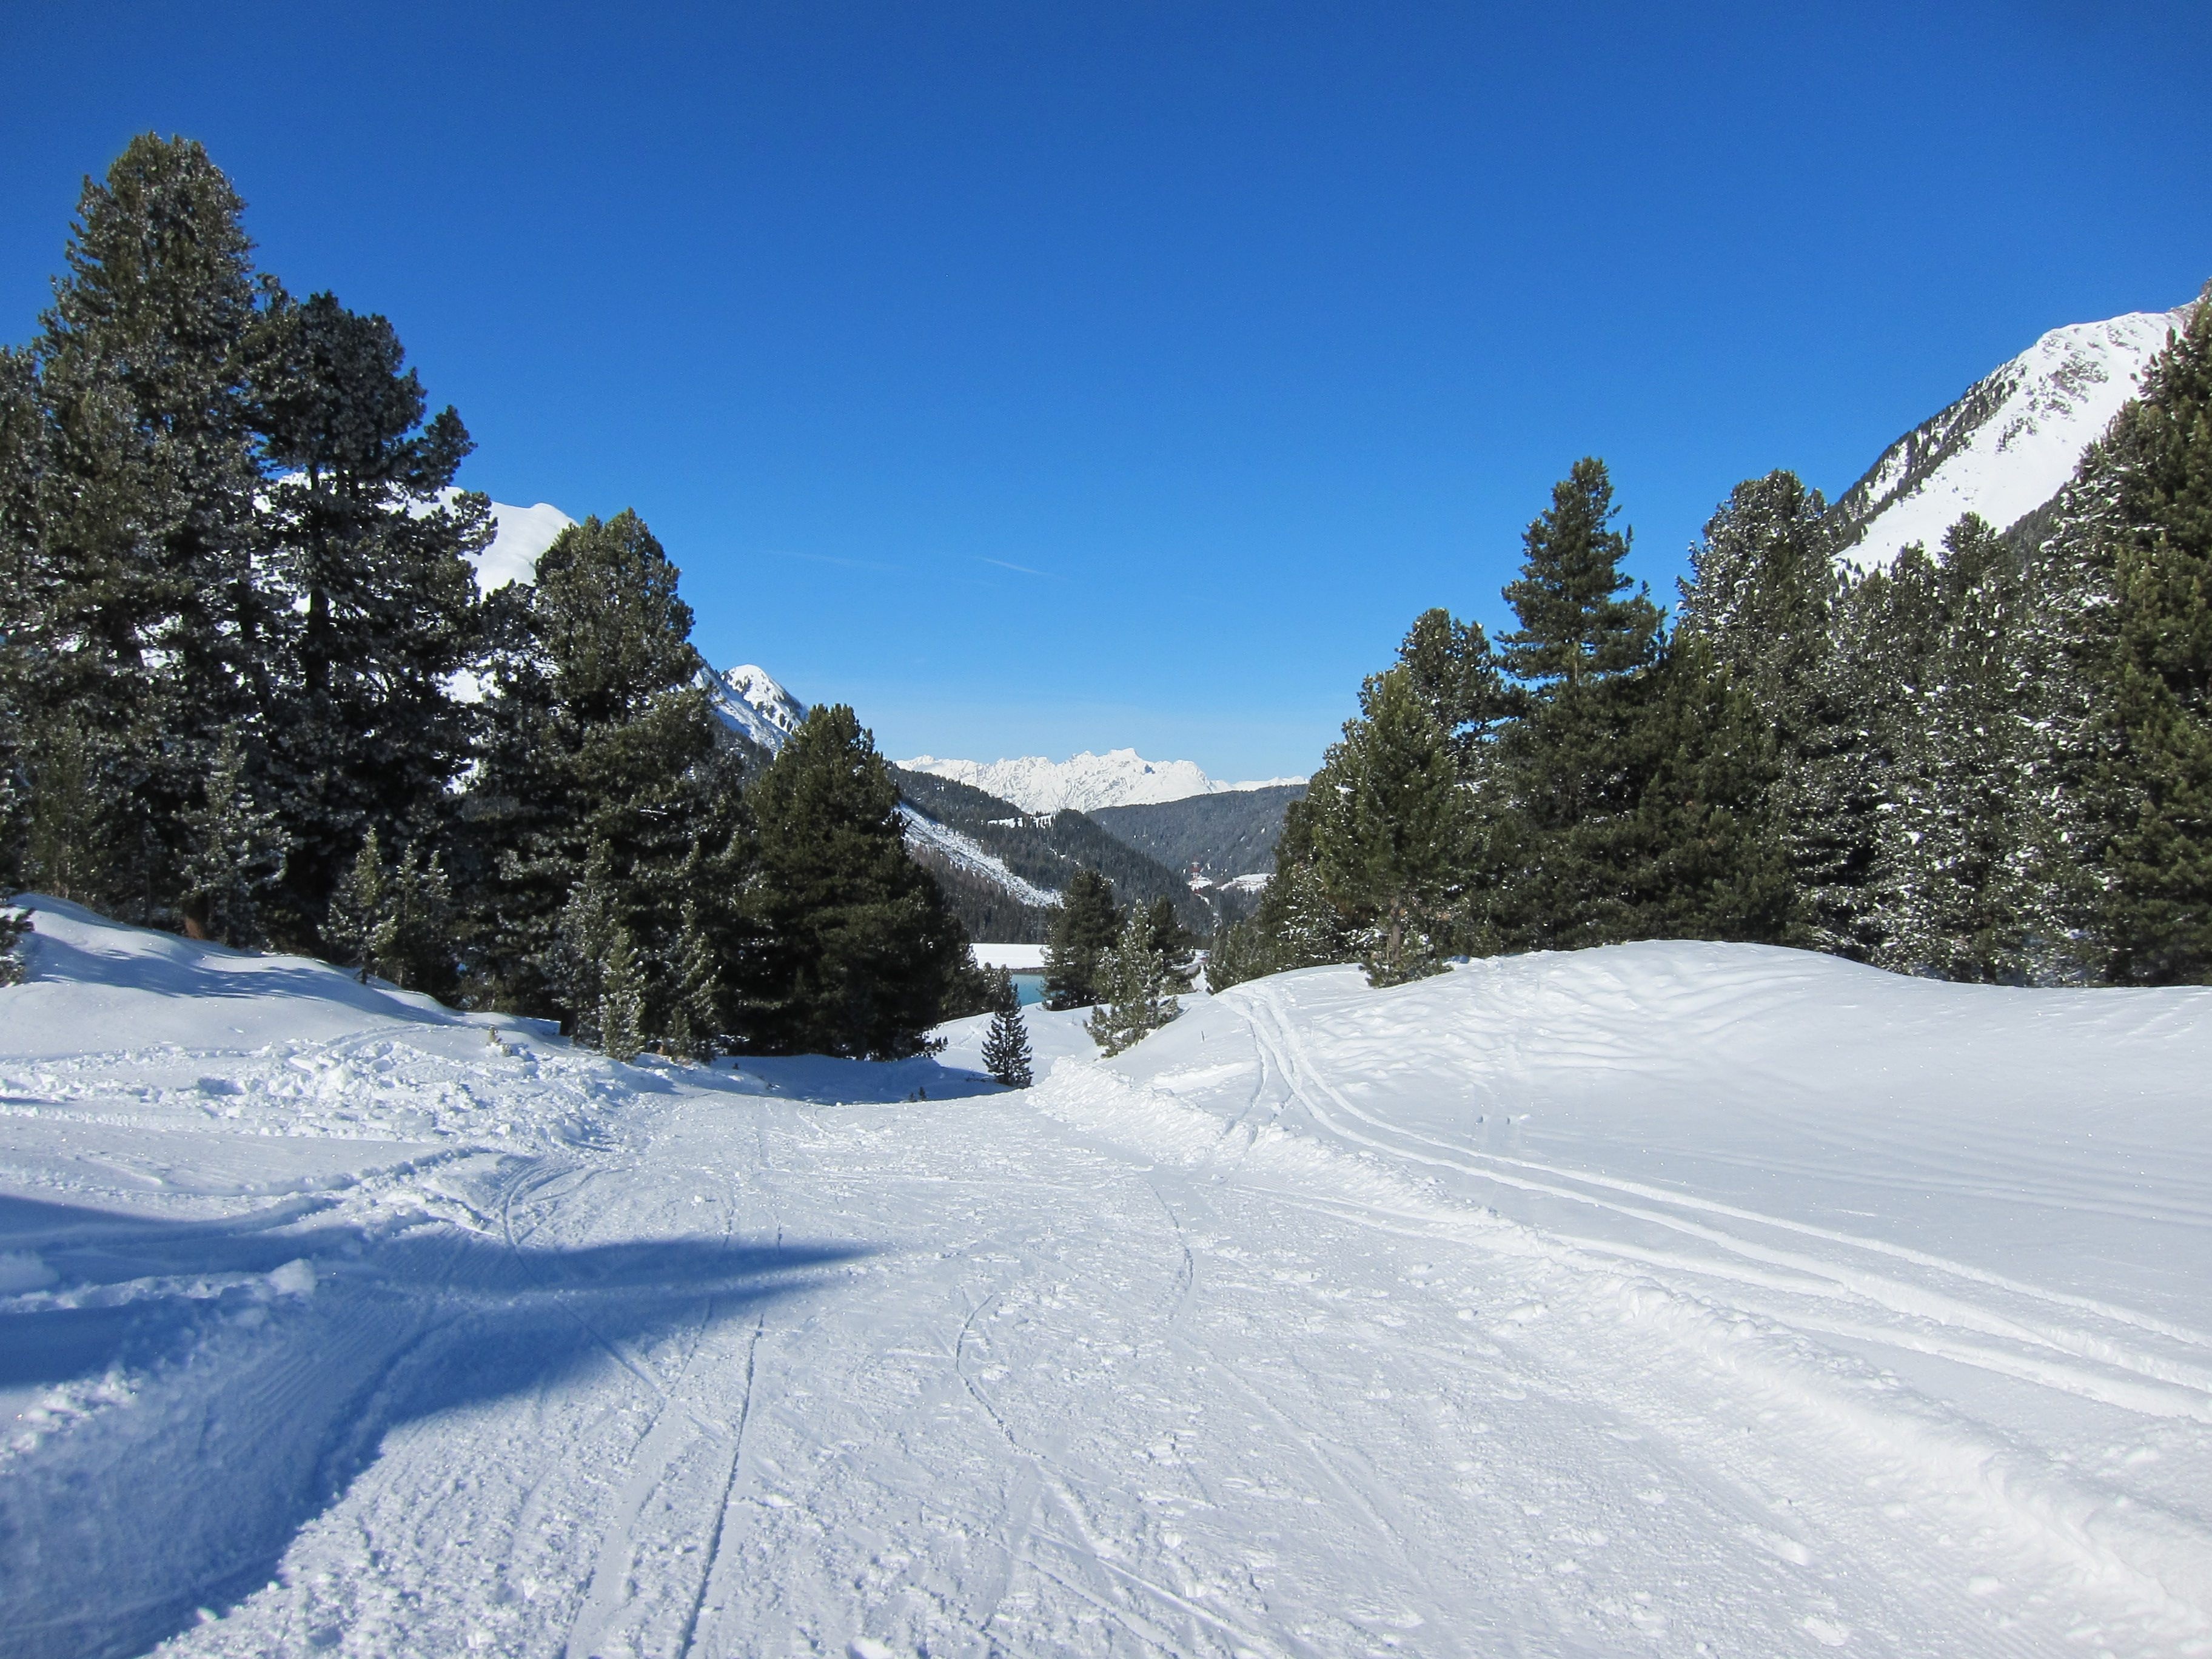
landscape, nature, outdoor, mountain, snow, cold, winter, white, mountain range, weather, season, ridge, conifer, trees, winter sport, sports, alps, footwear, piste, landform, ski touring, mountain pass, ski trail, ski mountaineering, mountainous landforms, geological phenomenon